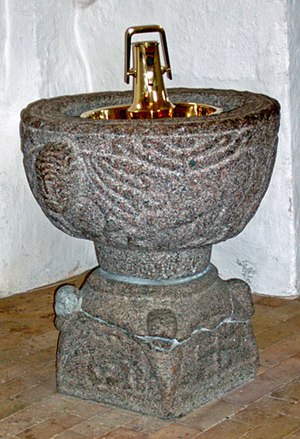
Døbefont
Granitdøbefont i Stilling Kirke ved Skanderborg
Døbefont i Stilling Kirke Hjelmslev Herred, Skanderborg Amt. Image by me U
En døbefont er en kumme til brug ved barnedåb i kirken.